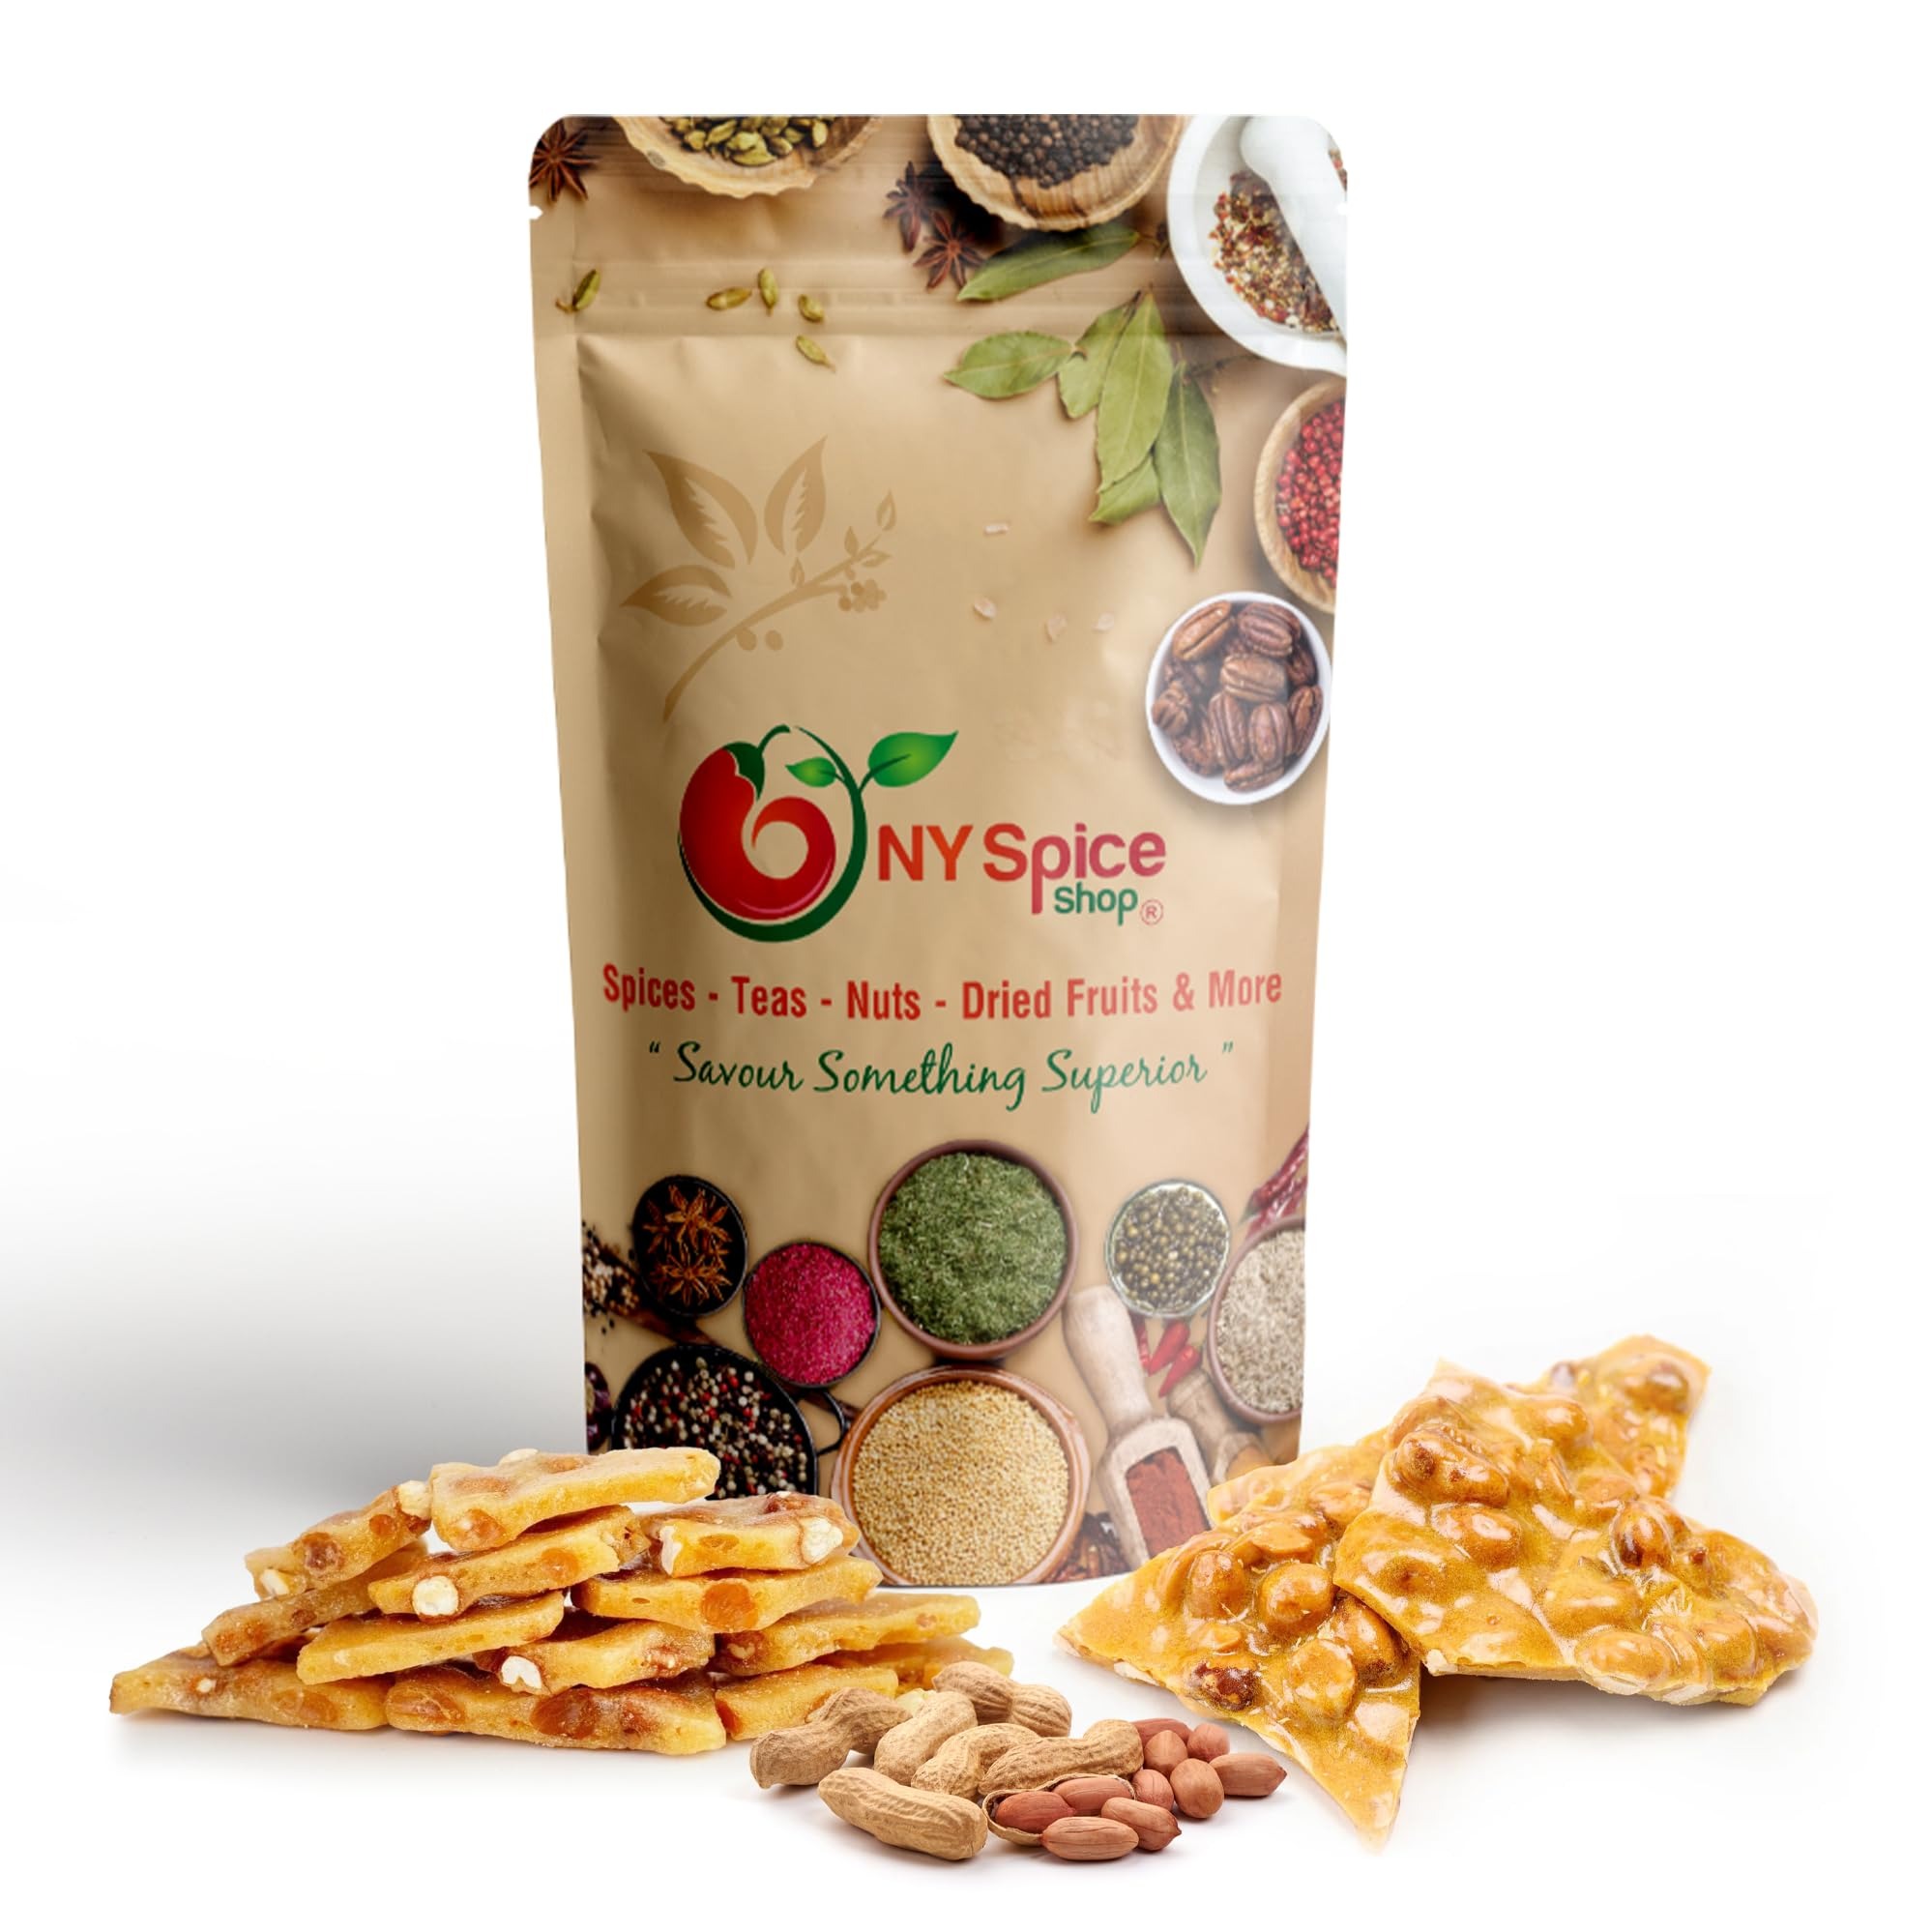
Item Name: NYSPICE SHOP Peanut Brittle – 1 lbs. (pound) Thin & Crispy Peanut Brittle - Pure Sugar Salt - Crunchy Old Fashioned Peanut Brittle - Freshly Roasted Gourmet Peanuts - Sweet Delicious Holiday Candy
Bullet Point 1: PREMIUM BRITTLE BY NY SPICE SHOP – Want to remember your youthful days, when the only worry was trying to get some peanut brittle from your parents. How you looked forward to placing it in your mouth and savoring that amazing taste. One taste of our Peanut Brittle and those memories will come flooding back. NY SPICE SHOP’s Brittle Peanut is the most delicious Brittle on Earth! Peanut brittle is always welcome but is especially nice to have on hand for holiday guests & family.
Bullet Point 2: PEANUT CRUNCH BAR, CRUNCH BRITTLE – Our Peanut Brittle is a delicious snack with the right mixture of sweetness and saltiness, with a buttery and rich taste. We choose the best-tasting peanuts and the correct mixture of ingredients to bring you one of the most beloved snacks. This is one snack that we are sure you will not be sharing. Store in a cool dry place for up to 6 months. Refrigeration is not needed. Peanut brittle is delectable buttery and crispy-crunchy and sweet-salty all at once.
Bullet Point 3: CRISP & CRUNCHY, SWEET AND SALTY, NOT HARD – Just one bite of Peanut Brittle Gourmet that you instantly understand why this is truly the most delicious brittle made in America. Enjoy! Peanut brittle made from the highest quality candy ingredients and filled with freshly roasted nut that gives a taste what the industry has recognized as truly exceptional and delicious. Every bite is loaded with rich flavor and of course the grand crunch! You can still set these out in your favorite candy dish.
Bullet Point 4: CRISPY BUTTERY CRUNCHY PEANUT BRITTLE - A softer, melt in your mouth treat, loved by all! Handmade with premium ingredients and bits of freshly roasted peanut. Gourmet peanut Brittle mouthwatering delight is perfect for any occasion, whether to snack on at home, office and on-the-go! Making a great gift for loved ones at the holidays or any time of the year, hostess gift, party favors, baby showers gifts, teacher gift, weddings gift and for any other occasion. Cashews never tasted better!
Bullet Point 5: NO QUESTIONS ASKED GUARANTEE - Your purchase goes a long way for our small family-owned business. Our simple policy is 100% customer satisfaction. If our gourmet peanut Brittle do not help to your standards, we will gladly you a refund. No questions asked! Click on “Buy now” with confidence! Remember guys, size and quality matters. All returns are on us - so there are zero risks to try the product today. Thank you!
Product Description: <b>NY SPICE SHOP CHOOSE THE BEST-TASTING PEANUTS AND THE CORRECT MIXTURE OF INGREDIENTS TO BRING YOU ONE OF THE MOST BELOVED SNACKS.<br><br> BRITTLE BROTHER'S PEANUT BRITTLE - THE MOST DELICIOUS PEANUT BRITTLE ON EARTH!!! <br><br> HAND-PULLED AND SLOW COOKED IN BRIGHT COPPER KETTLES THE OLD FASHIONED WAY<br><br> COOKED IN AN OLD-FASHIONED, THESE CRUNCHY, BUTTERY CANDIES ARE MADE WITH THE FINEST INGREDIENTS AND ARE SURE TO SATISFY YOUR SWEET TOOTH! <br><br> ENJOY OUR BRITTLE IN THREE DIFFERENT FLAVORS. FROM ORIGINAL PEANUT BRITTLE TO UNIQUE PECAN AND ALMOND BRITTLES, EVERY BATCH IS CRAFTED FROM OUR ORIGINAL FAMILY RECIPE. </b><br><br> <li>Our unsalted cashews pieces can be roasted and flavored with spices to suit your taste. <li>Each batch is roasted and seasoned before they are sealed to lock in their fresh, great taste. <li>Great for gift giving, office parties and family get-togethers <li>If stored correctly, Food to live peanut Pieces will remain fresh for months. <li>No machines, no artificial flavorings or colors completely made like Granny did. <li>Freshly Roasted Gourmet Peanuts in a Sweet Delicious Crunch <li>Gourmet quality with a homemade texture and taste <li>Perfect for enjoying at home, at work or on-the-gocash <li>Great for family get together, parties, holidays <li>Perfect for the Candy Dish at your Office or Dorm. <li>Hand-dipped, old-fashioned peanut brittle <li>Light and crunchy, not hard and sticky <li>Contains no preservatives <li>Can be eaten raw or roasted. <br><br> <b>WHY CHOOSE NY SPICE SHOP? -</b> We use freshly roasted nuts in every batch of brittle. Whether you order cashew, or peanut brittle, we always freshly roast the nuts to ensure your order is fresh and delicious. <br><br> <b>OUR TREATS COME PACKED IN VACUUM-SEALED TINS THAT REFLECT VIRGINIA DINER HERITAGE. MAKING A GREAT GIFT FOR LOVED ONES AT THE HOLIDAYS OR ANY TIME OF THE YEAR. </b>
Value: 1.0
Unit: Count

Price: 15.99